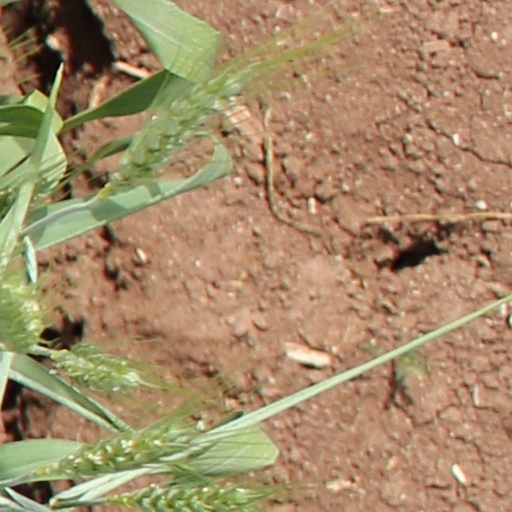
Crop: wheat